Mansfield Point

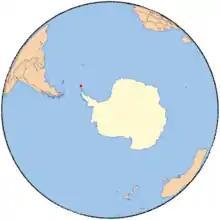
South Orkney Islands.

Mansfield Point is a point marking the east side of the entrance to Norway Bight on the south coast of Coronation Island, in the South Orkney Islands, Antarctica. It was surveyed by Discovery Investigations personnel in 1933 and by the Falkland Islands Dependencies Survey (FIDS) in 1948–49. The feature was named by the UK Antarctic Place-Names Committee for Arthur W. Mansfield of the FIDS, a meteorologist at Grytviken, South Georgia, in 1951, and leader, meteorologist and biologist at Signy Island in 1952.